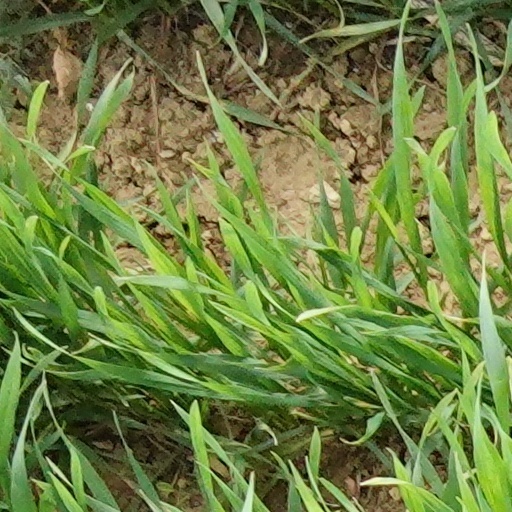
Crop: wheat